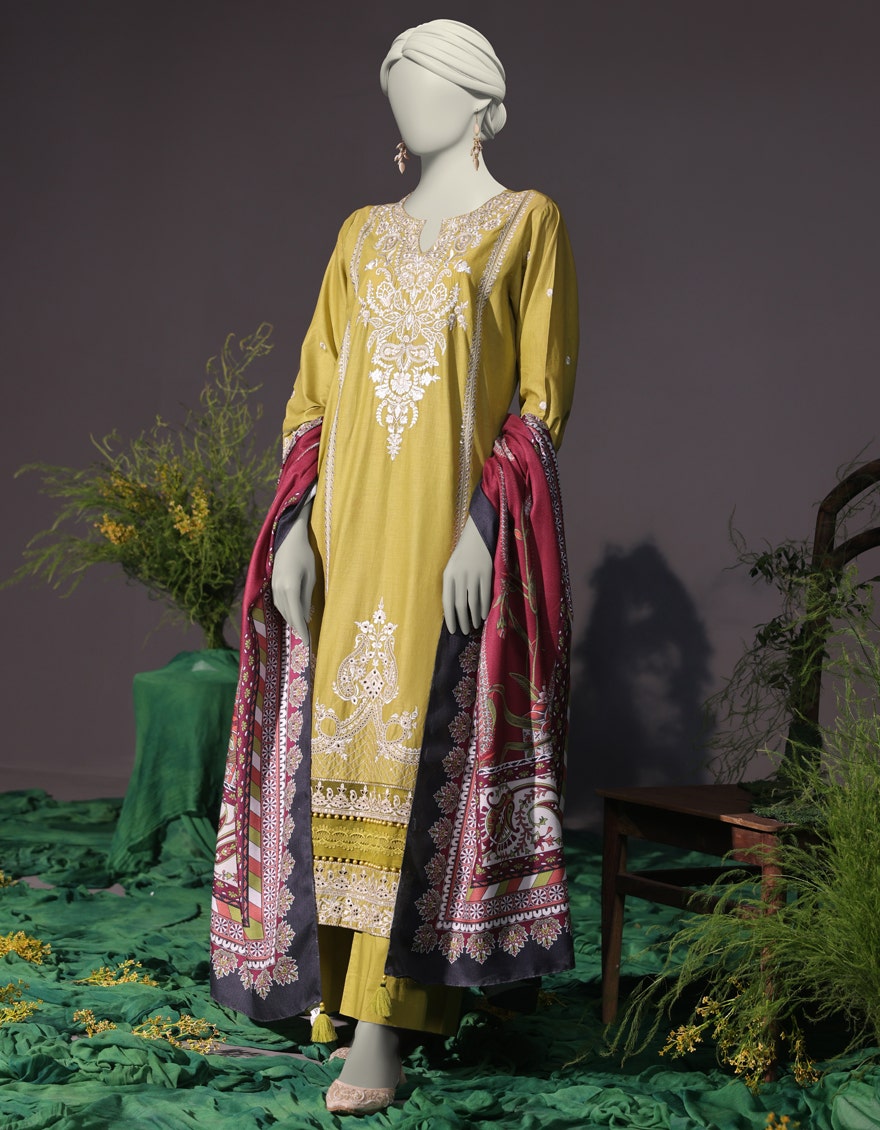
yellow multi embroidered salwar suit